Khushi Ek Roag

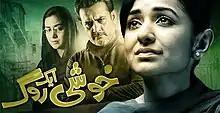
Title cover

Khushi Ek Roag (or Khushi Aik Roag) is a 2012 Pakistani drama serial. The serial was broadcast on ARY Digital on 11 June 2012. It is directed by Mohsin Mirza and written by Seema Munaf, starring Yumna Zaidi, Shahood Alvi, Farhan Ally Agha, Naheed Shabbir and Sami Khan.